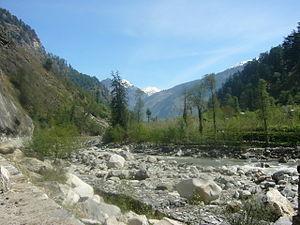
Les forêts subalpines de conifères de l'Himalaya occidental forment une écorégion terrestre définie par le Fonds mondial pour la nature, qui appartient au biome des forêts de conifères tempérées de l'écozone indomalaise. Elle occupe l'Ouest du Népal, les états indiens de l'Uttarakhand, de l'Himachal Pradesh, duJammu-et-Cachemire, ainsi que l'Est du Pakistan. Ses forêts de conifères sont notamment dominées par Pinus wallichiana, Pinus gerardiana, Abies spectabilis, Abies pindrow et Picea smithiana.